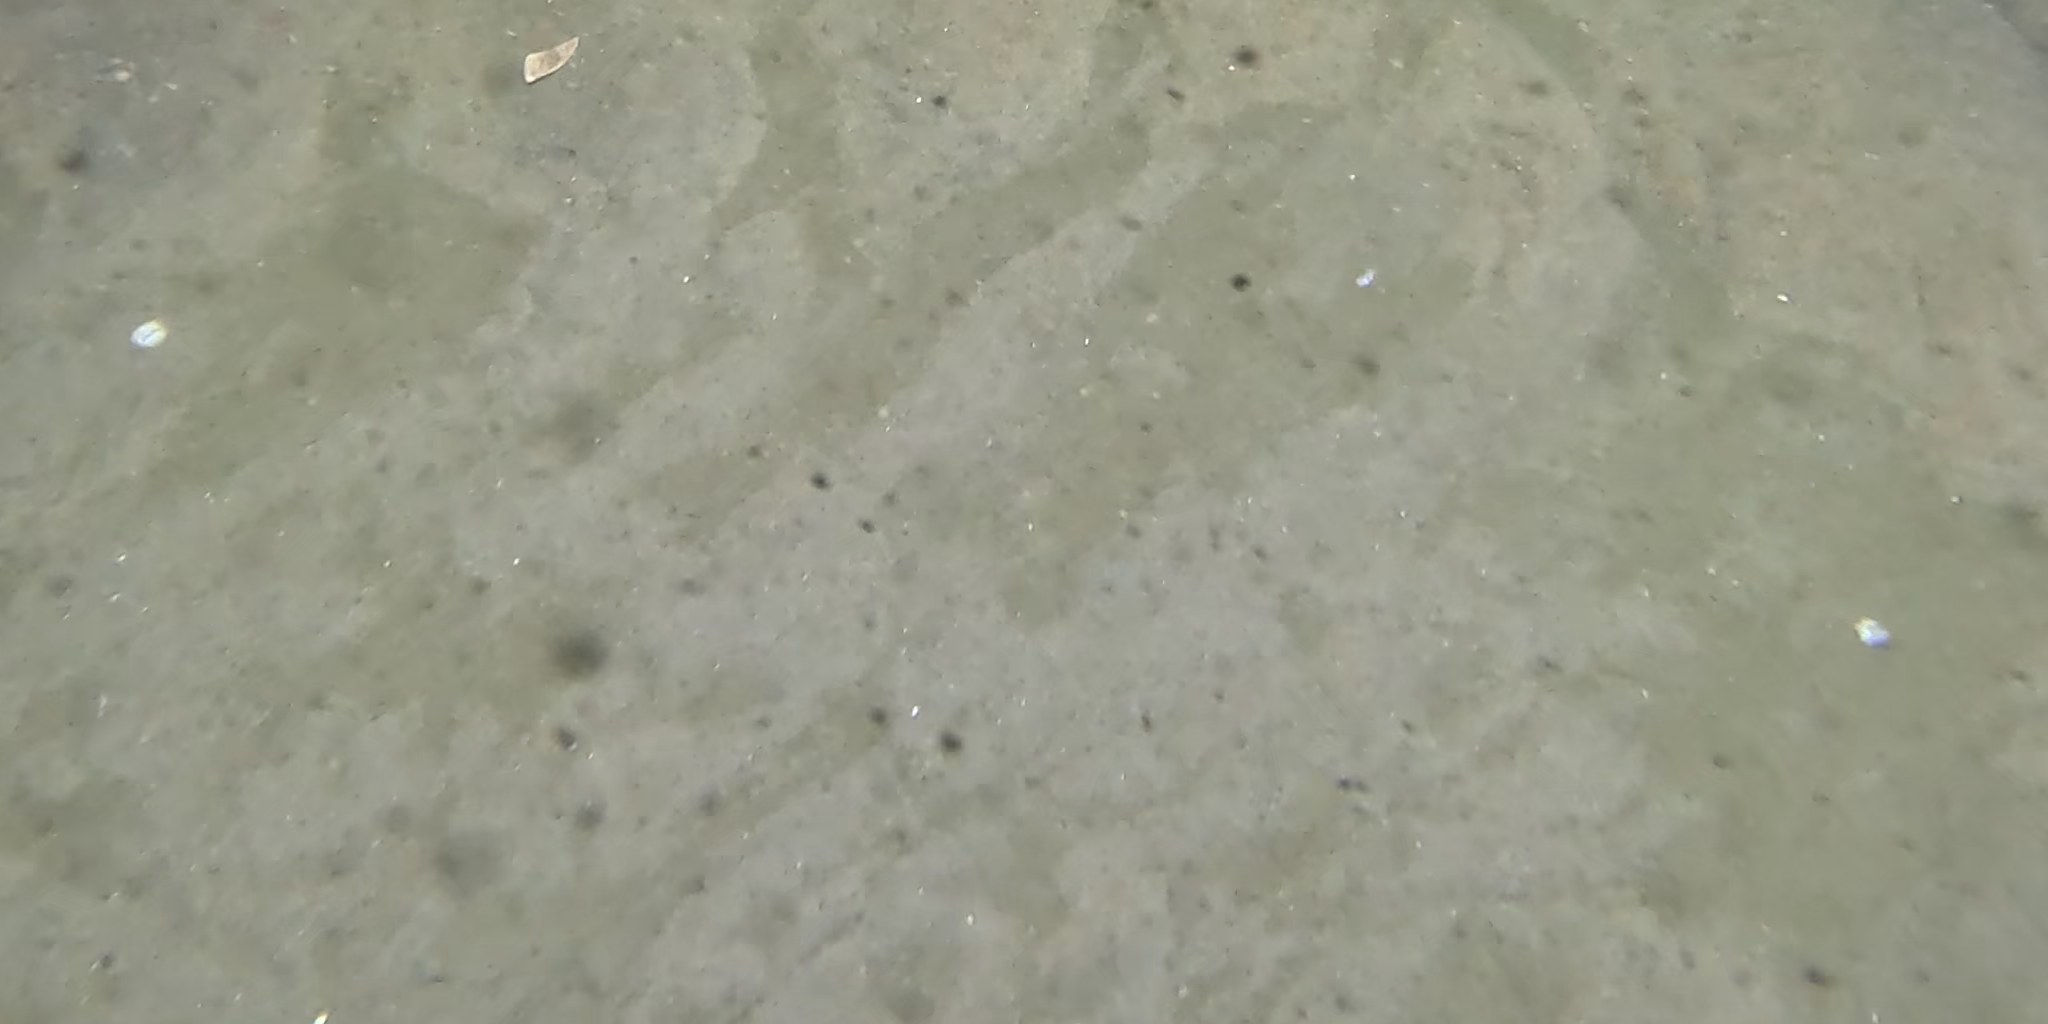
Seabed habitat: sand